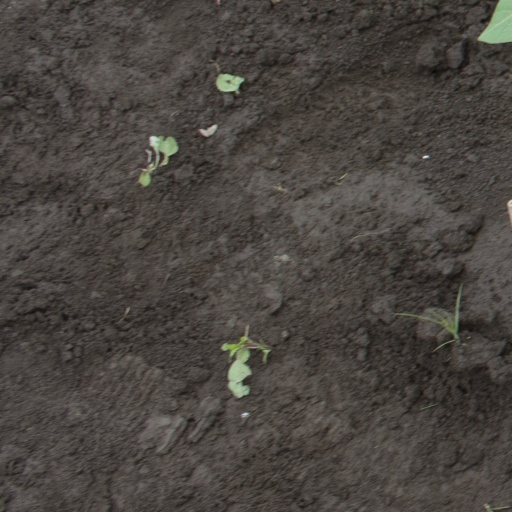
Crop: soybean